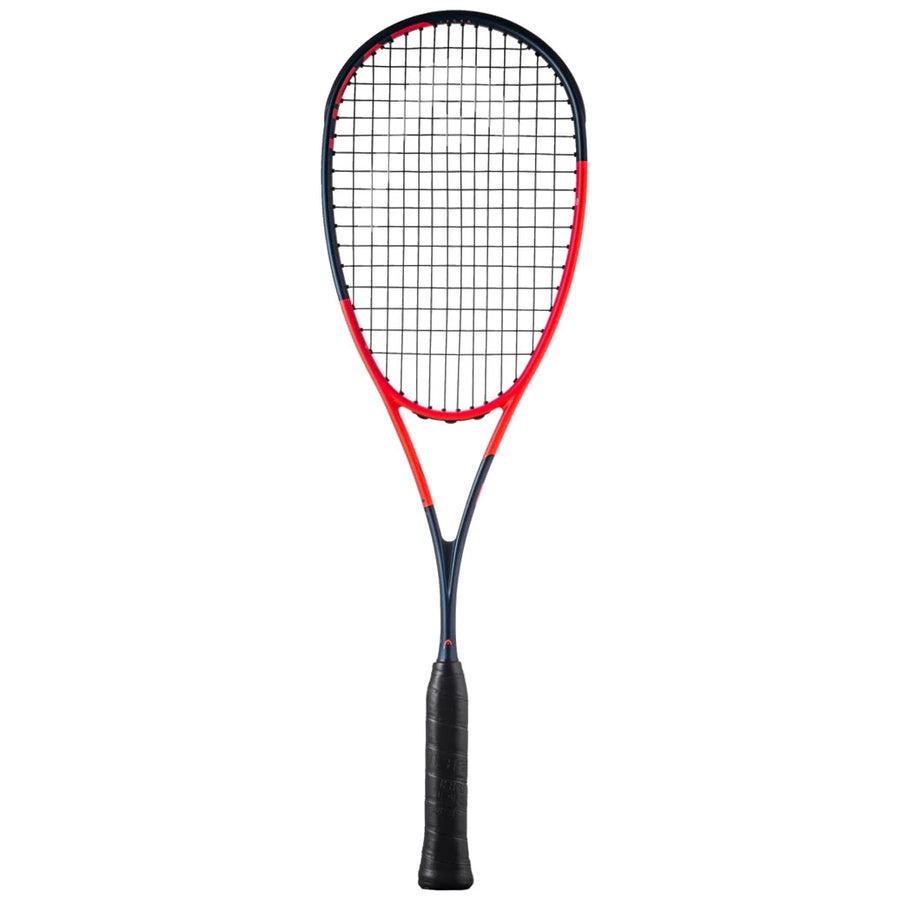
Head Radical Racket 135SB2024 210044-S
Brand: Head
Category: Sporting Goods > Athletics > Racquetball & Squash > Squash Rackets